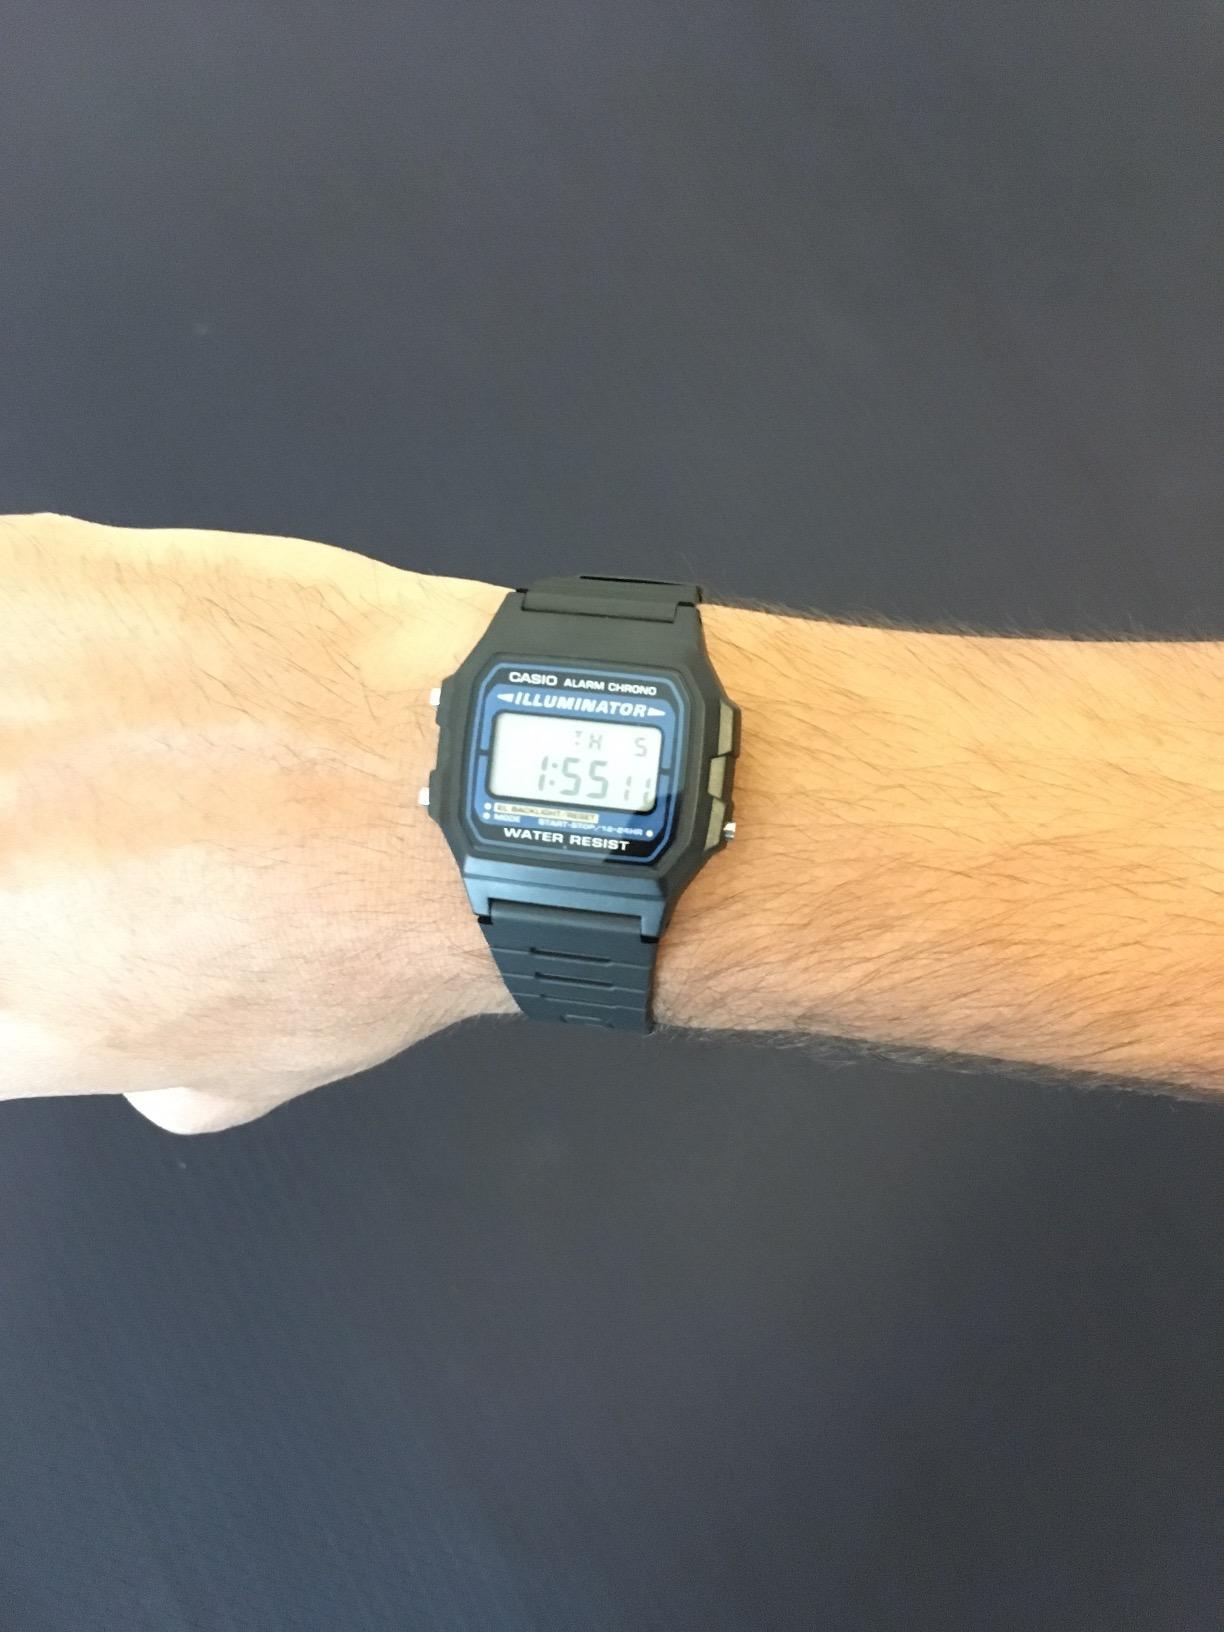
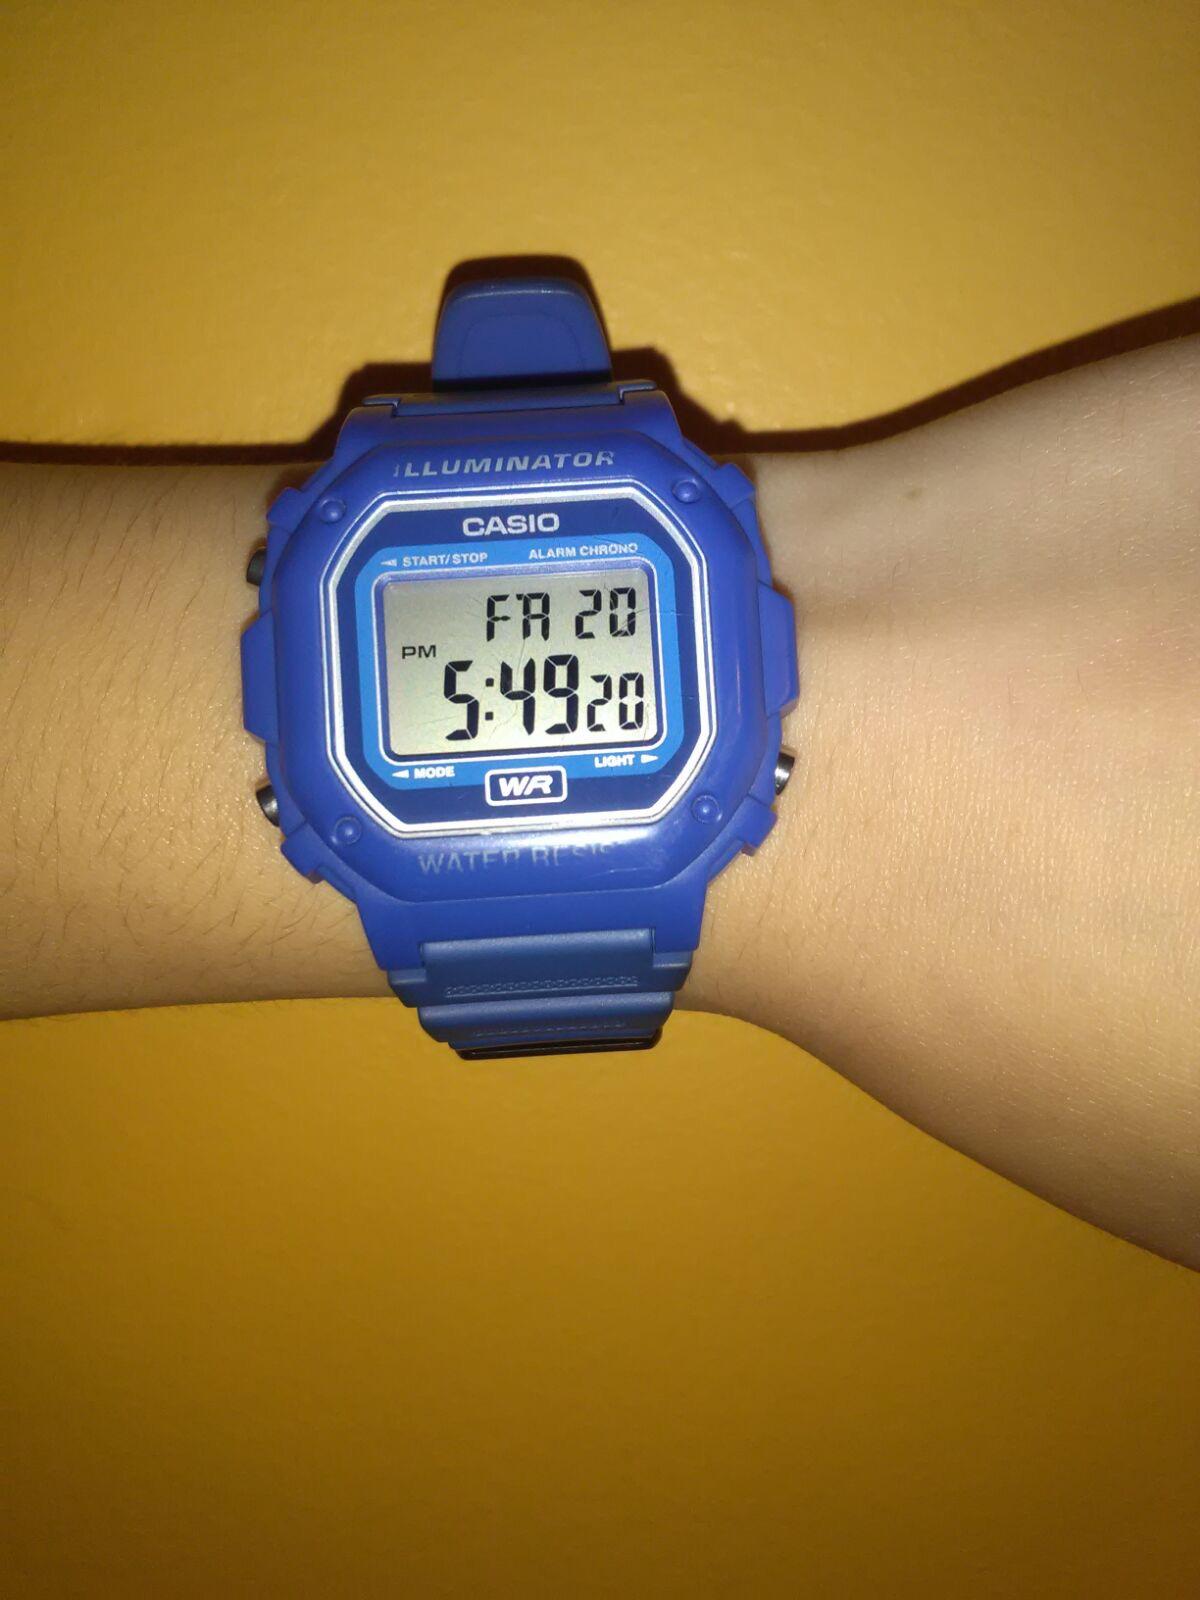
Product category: accessories_watch
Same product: no